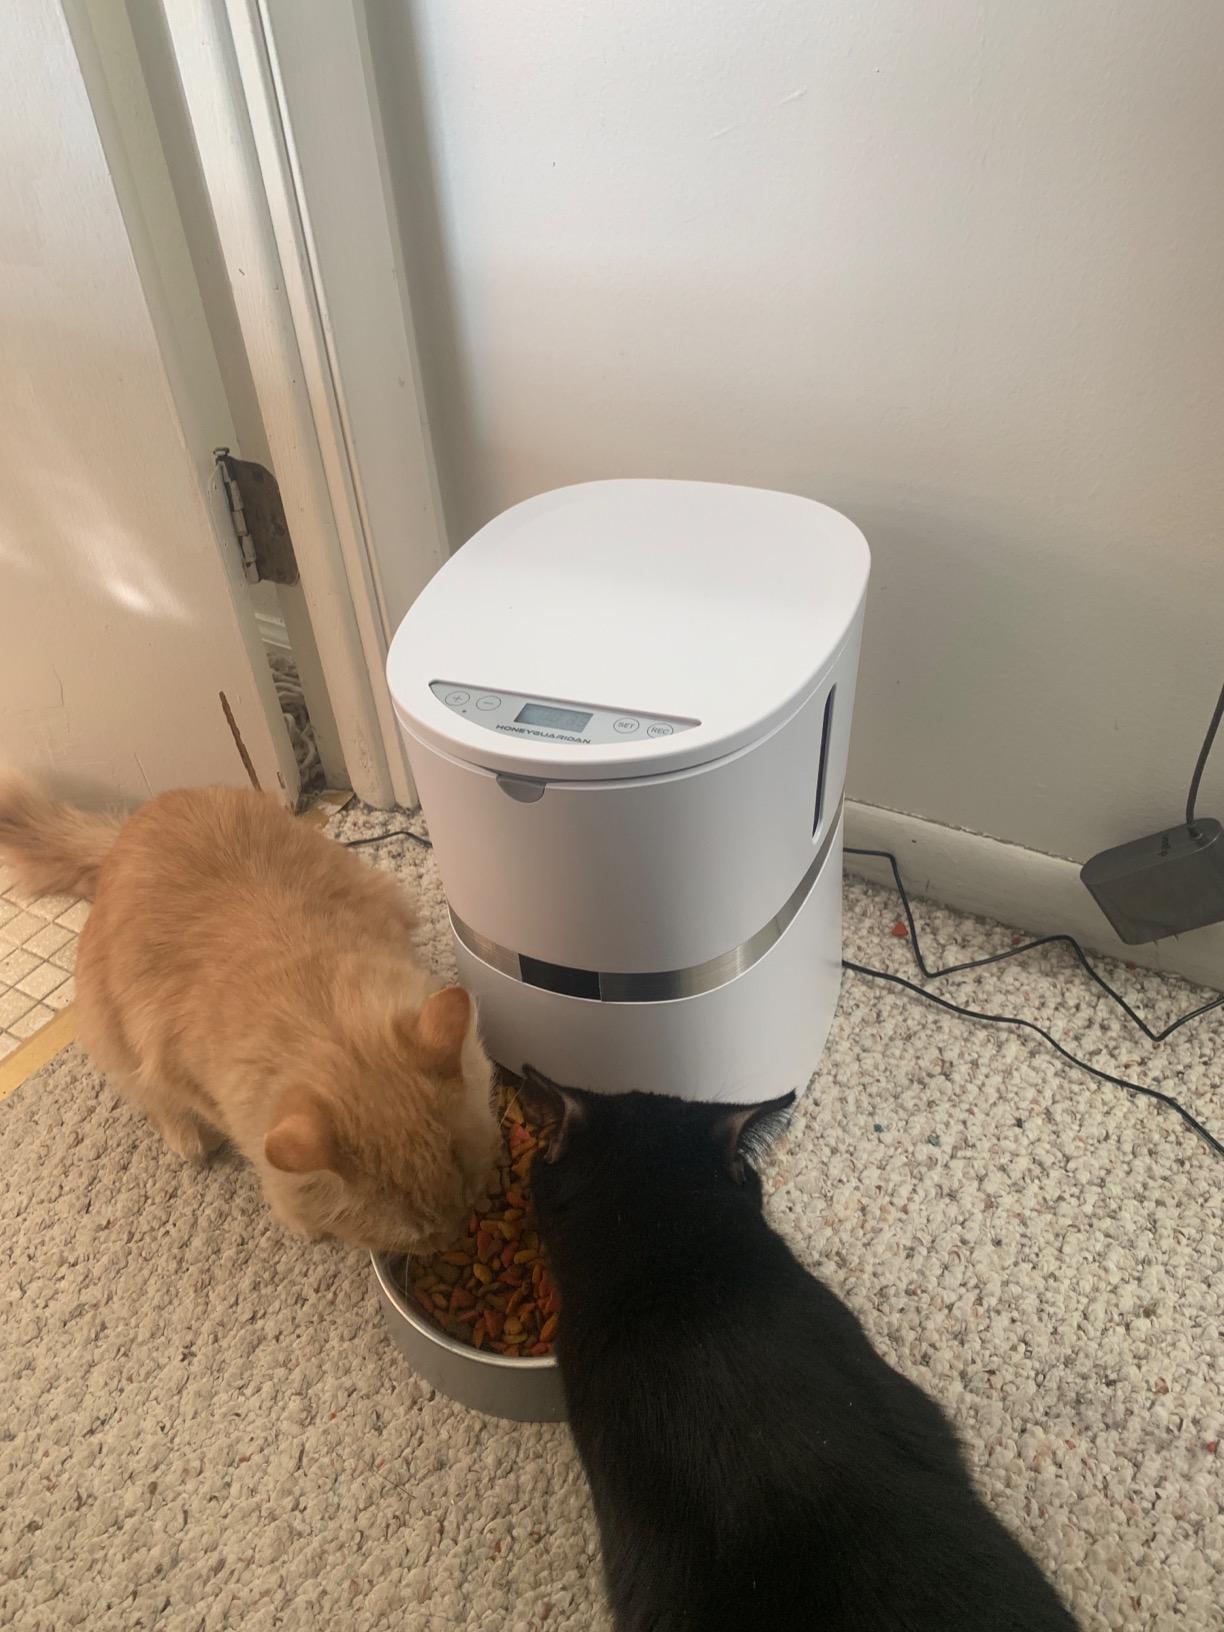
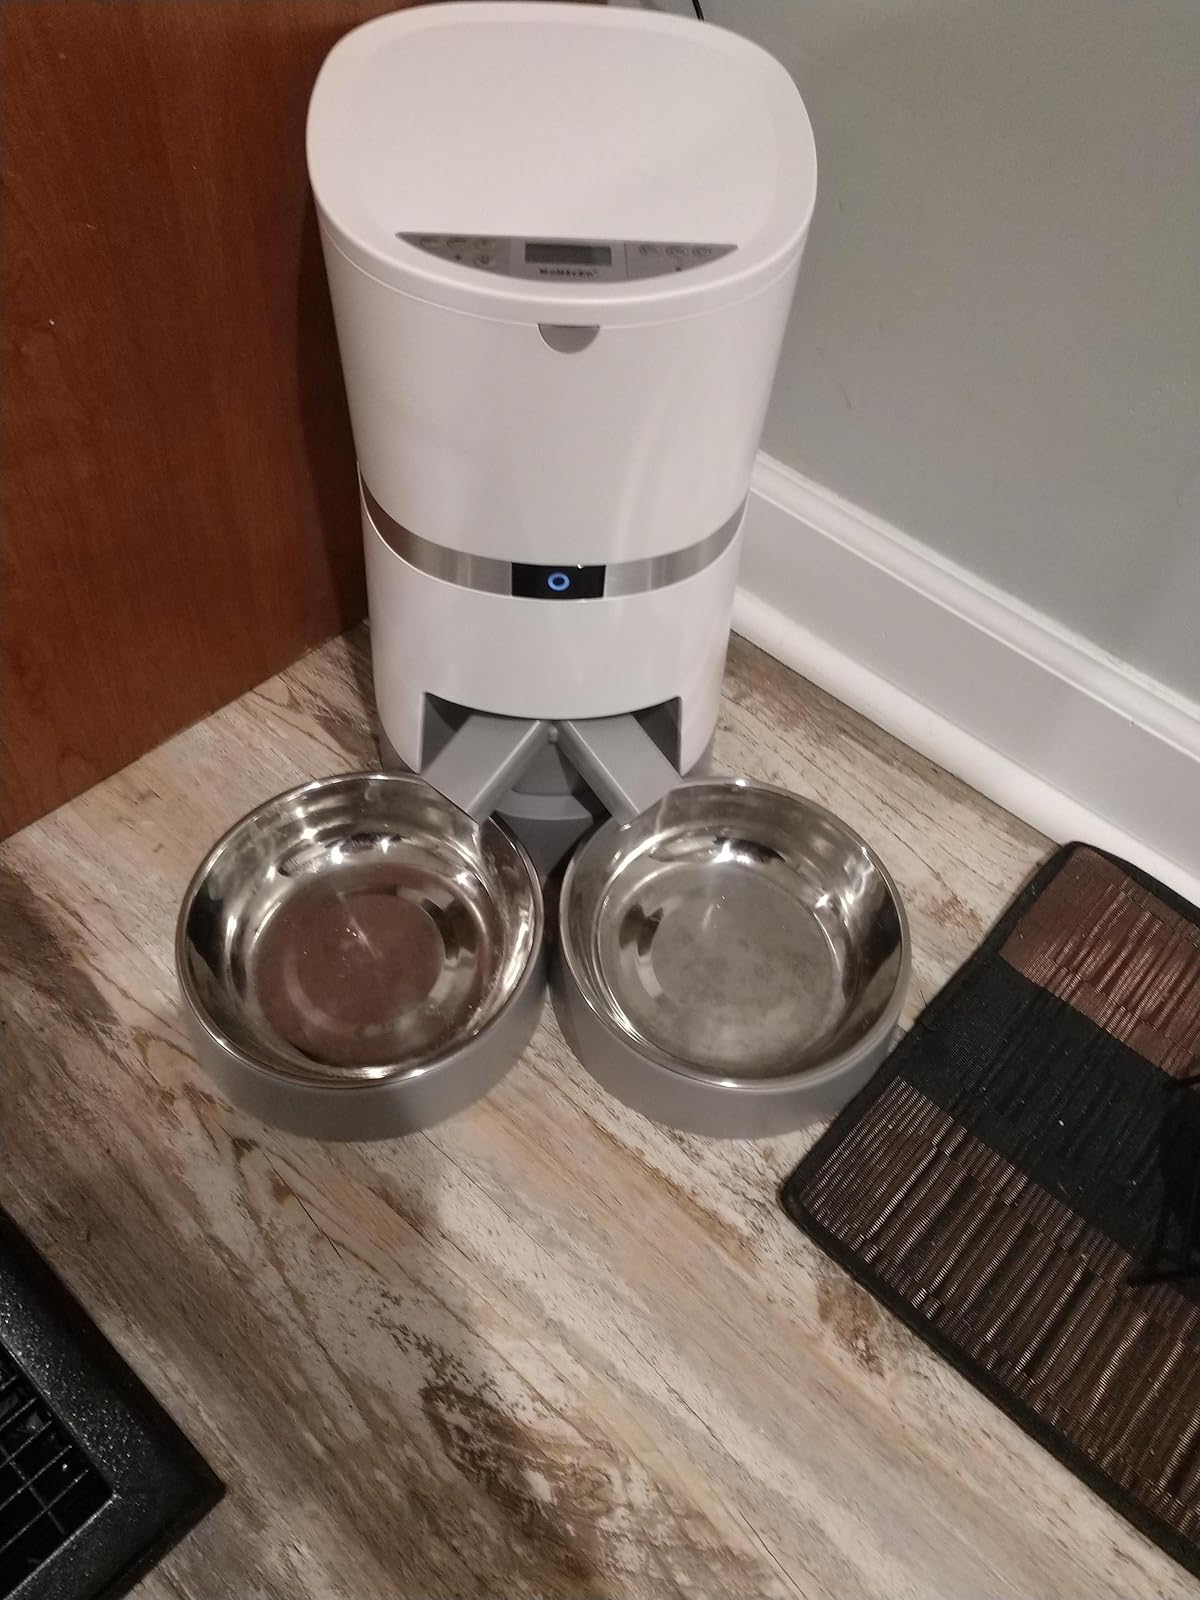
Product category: items_feeder
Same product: no